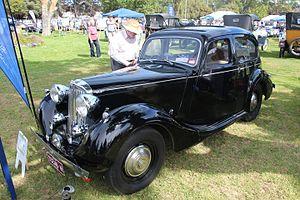
La Sunbeam-Talbot 2 Litres est une automobile qui a été fabriqué par le constructeur anglais Sunbeam, de 1939 à 1948. Elle était disponible en berline de sport quatre fenêtres latérales, drophead coupé 4 places et tourer de sport quatre places, ainsi qu'en sportive 2 places. La production fut suspendue en raison de la Seconde Guerre Mondiale en 1940 pour reprendre en 1945.
Sunbeam-Talbot Limited fut une entreprise anglaise de fabrication de véhicules à moteur. Elle construisait des versions de sport haut de gamme des voitures du Groupe Rootes de 1935 à 1954. Appelée auparavant Clément-Talbot Limited, elle fabriquait des Talbot depuis 1902. Elle était basée à Londres.